Question: Please indicate a possible affordance area of the chair that can be used for sitting on
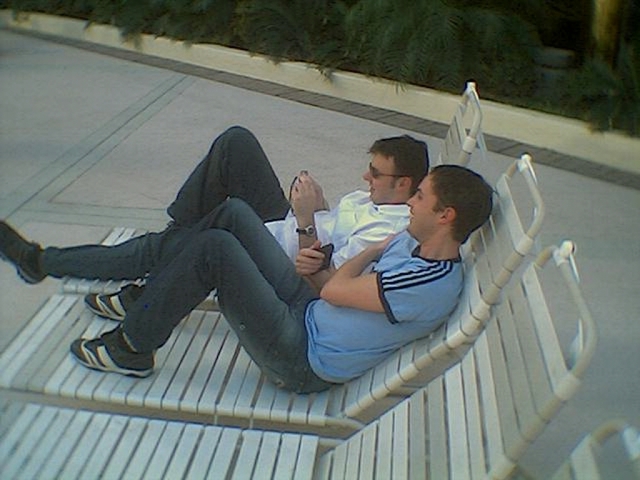
Answer: [4.5, 292, 335.5, 424]